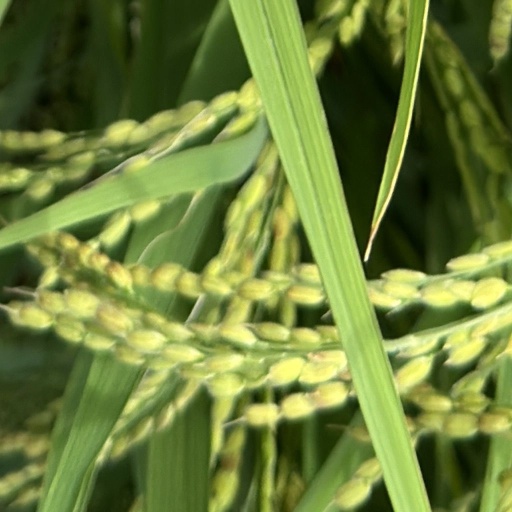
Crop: rice